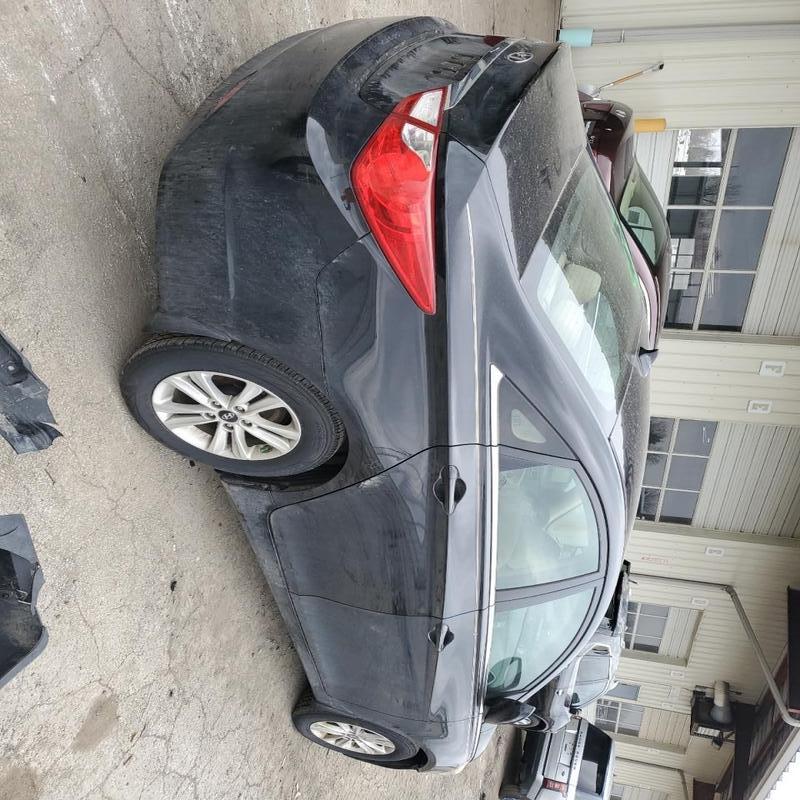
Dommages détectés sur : porte avant droite, porte arrière droite, aile arrière droite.
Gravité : mineur